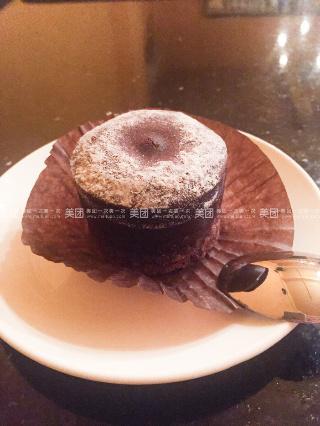
Label: suffle